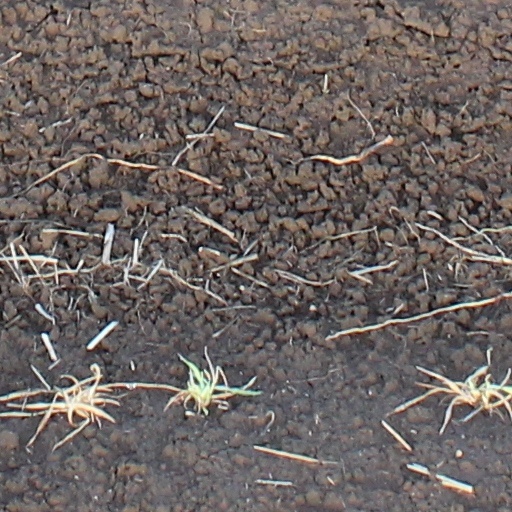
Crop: wheat